List of glaciers of Adélie Land

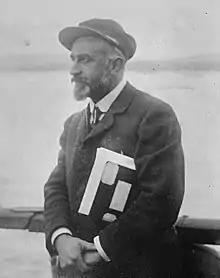
Jean-Baptiste Charcot, commandant of the French Antarctic Expedition 1903–05

Prominent glacier about wide and long, flowing north-north-west from the continental ice to its terminus at the head of Victor Bay.